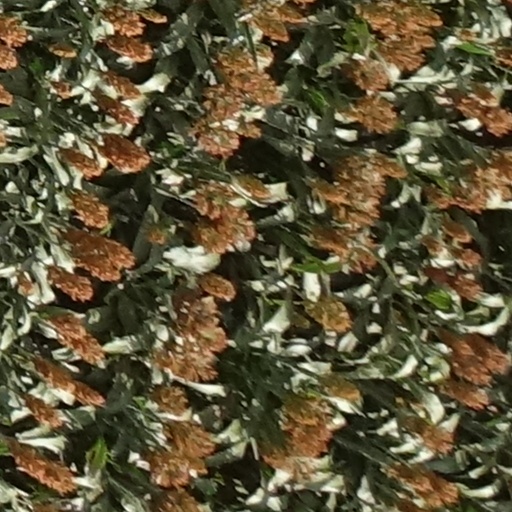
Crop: sorghum